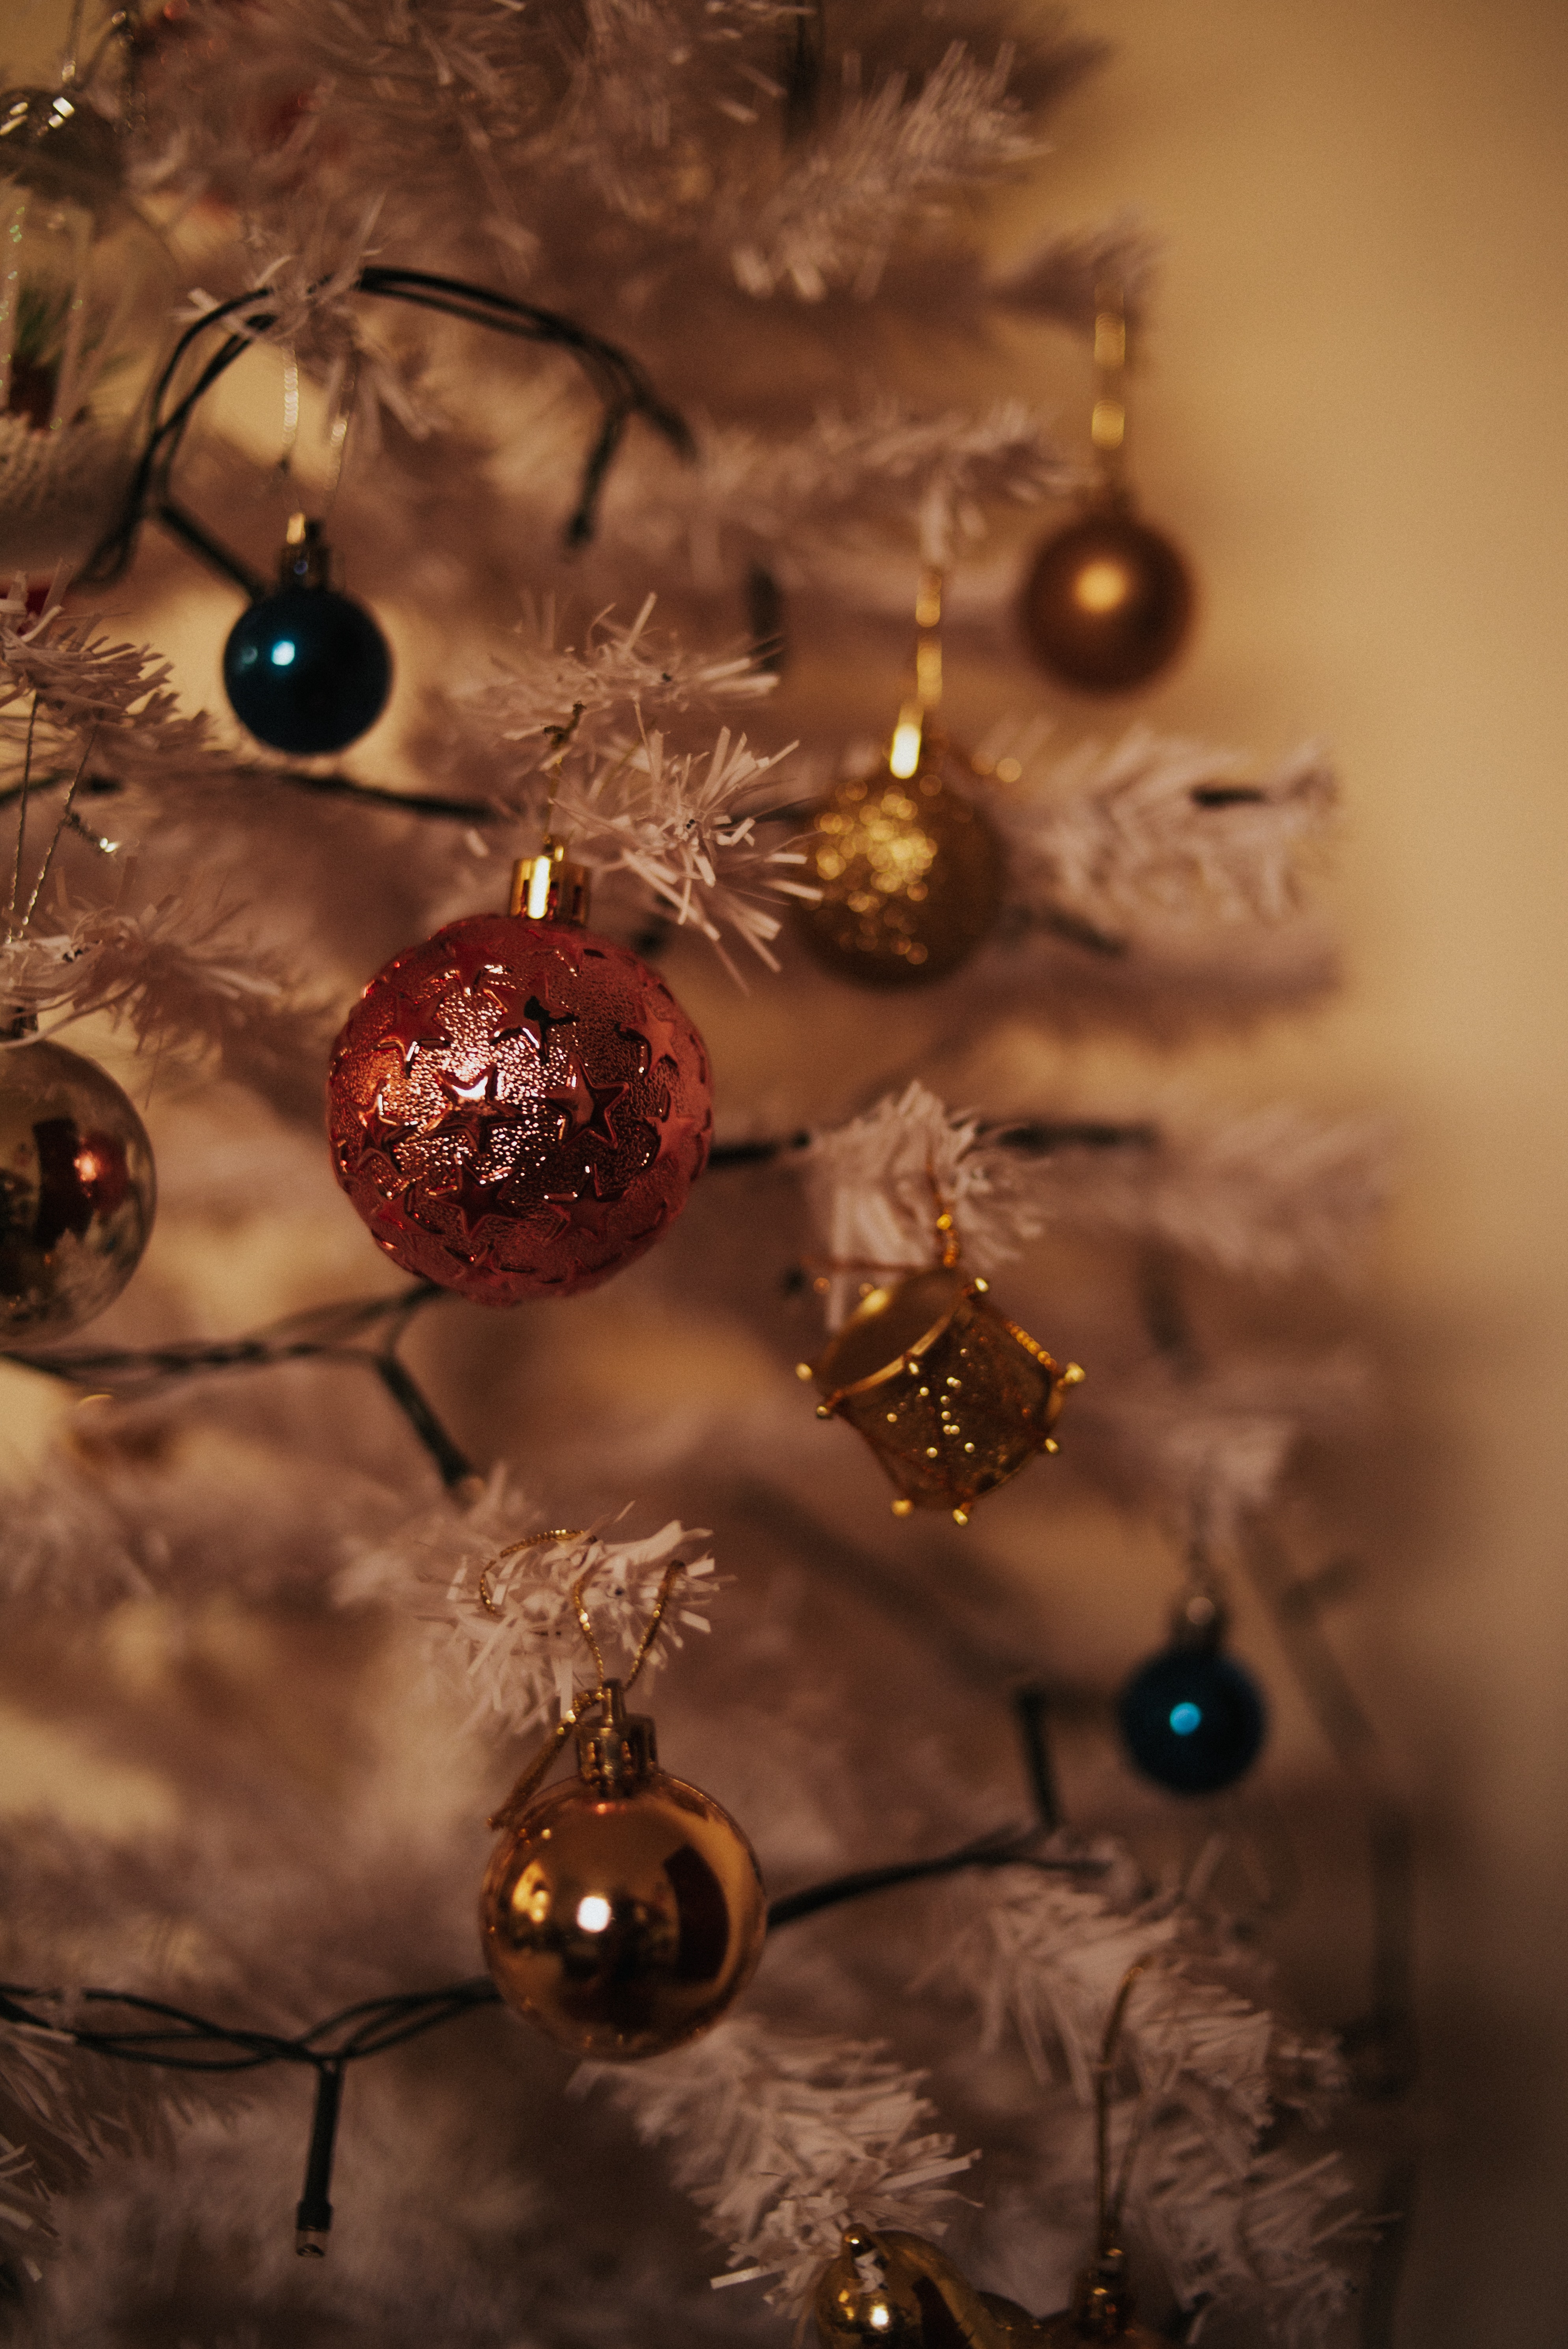
natural, christmas tree, christmas ornament, branch, Holiday ornament, ornament, twig, christmas decoration, evergreen, plant, event, christmas, holiday, conifer, tradition, decoration, fashion accessory, interior design, macro photography, christmas eve, winter, natural material, christmas lights, darkness, larch, art, still life photography, fir, pine, pine family, wood, circle, still life, pattern, spruce